Parshwanath Upadhye

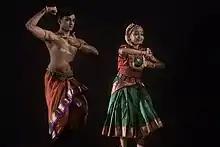
Parshwanath Upadhye performing Suta in ADA Ranga Mandira

Since 1996 Parshwanath Upadhye has danced and participated in numerous festivals and stages in India and abroad.